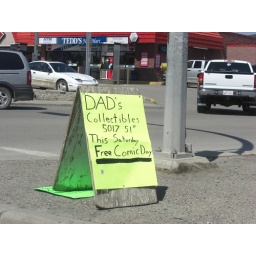
Free comic book day sign in olds